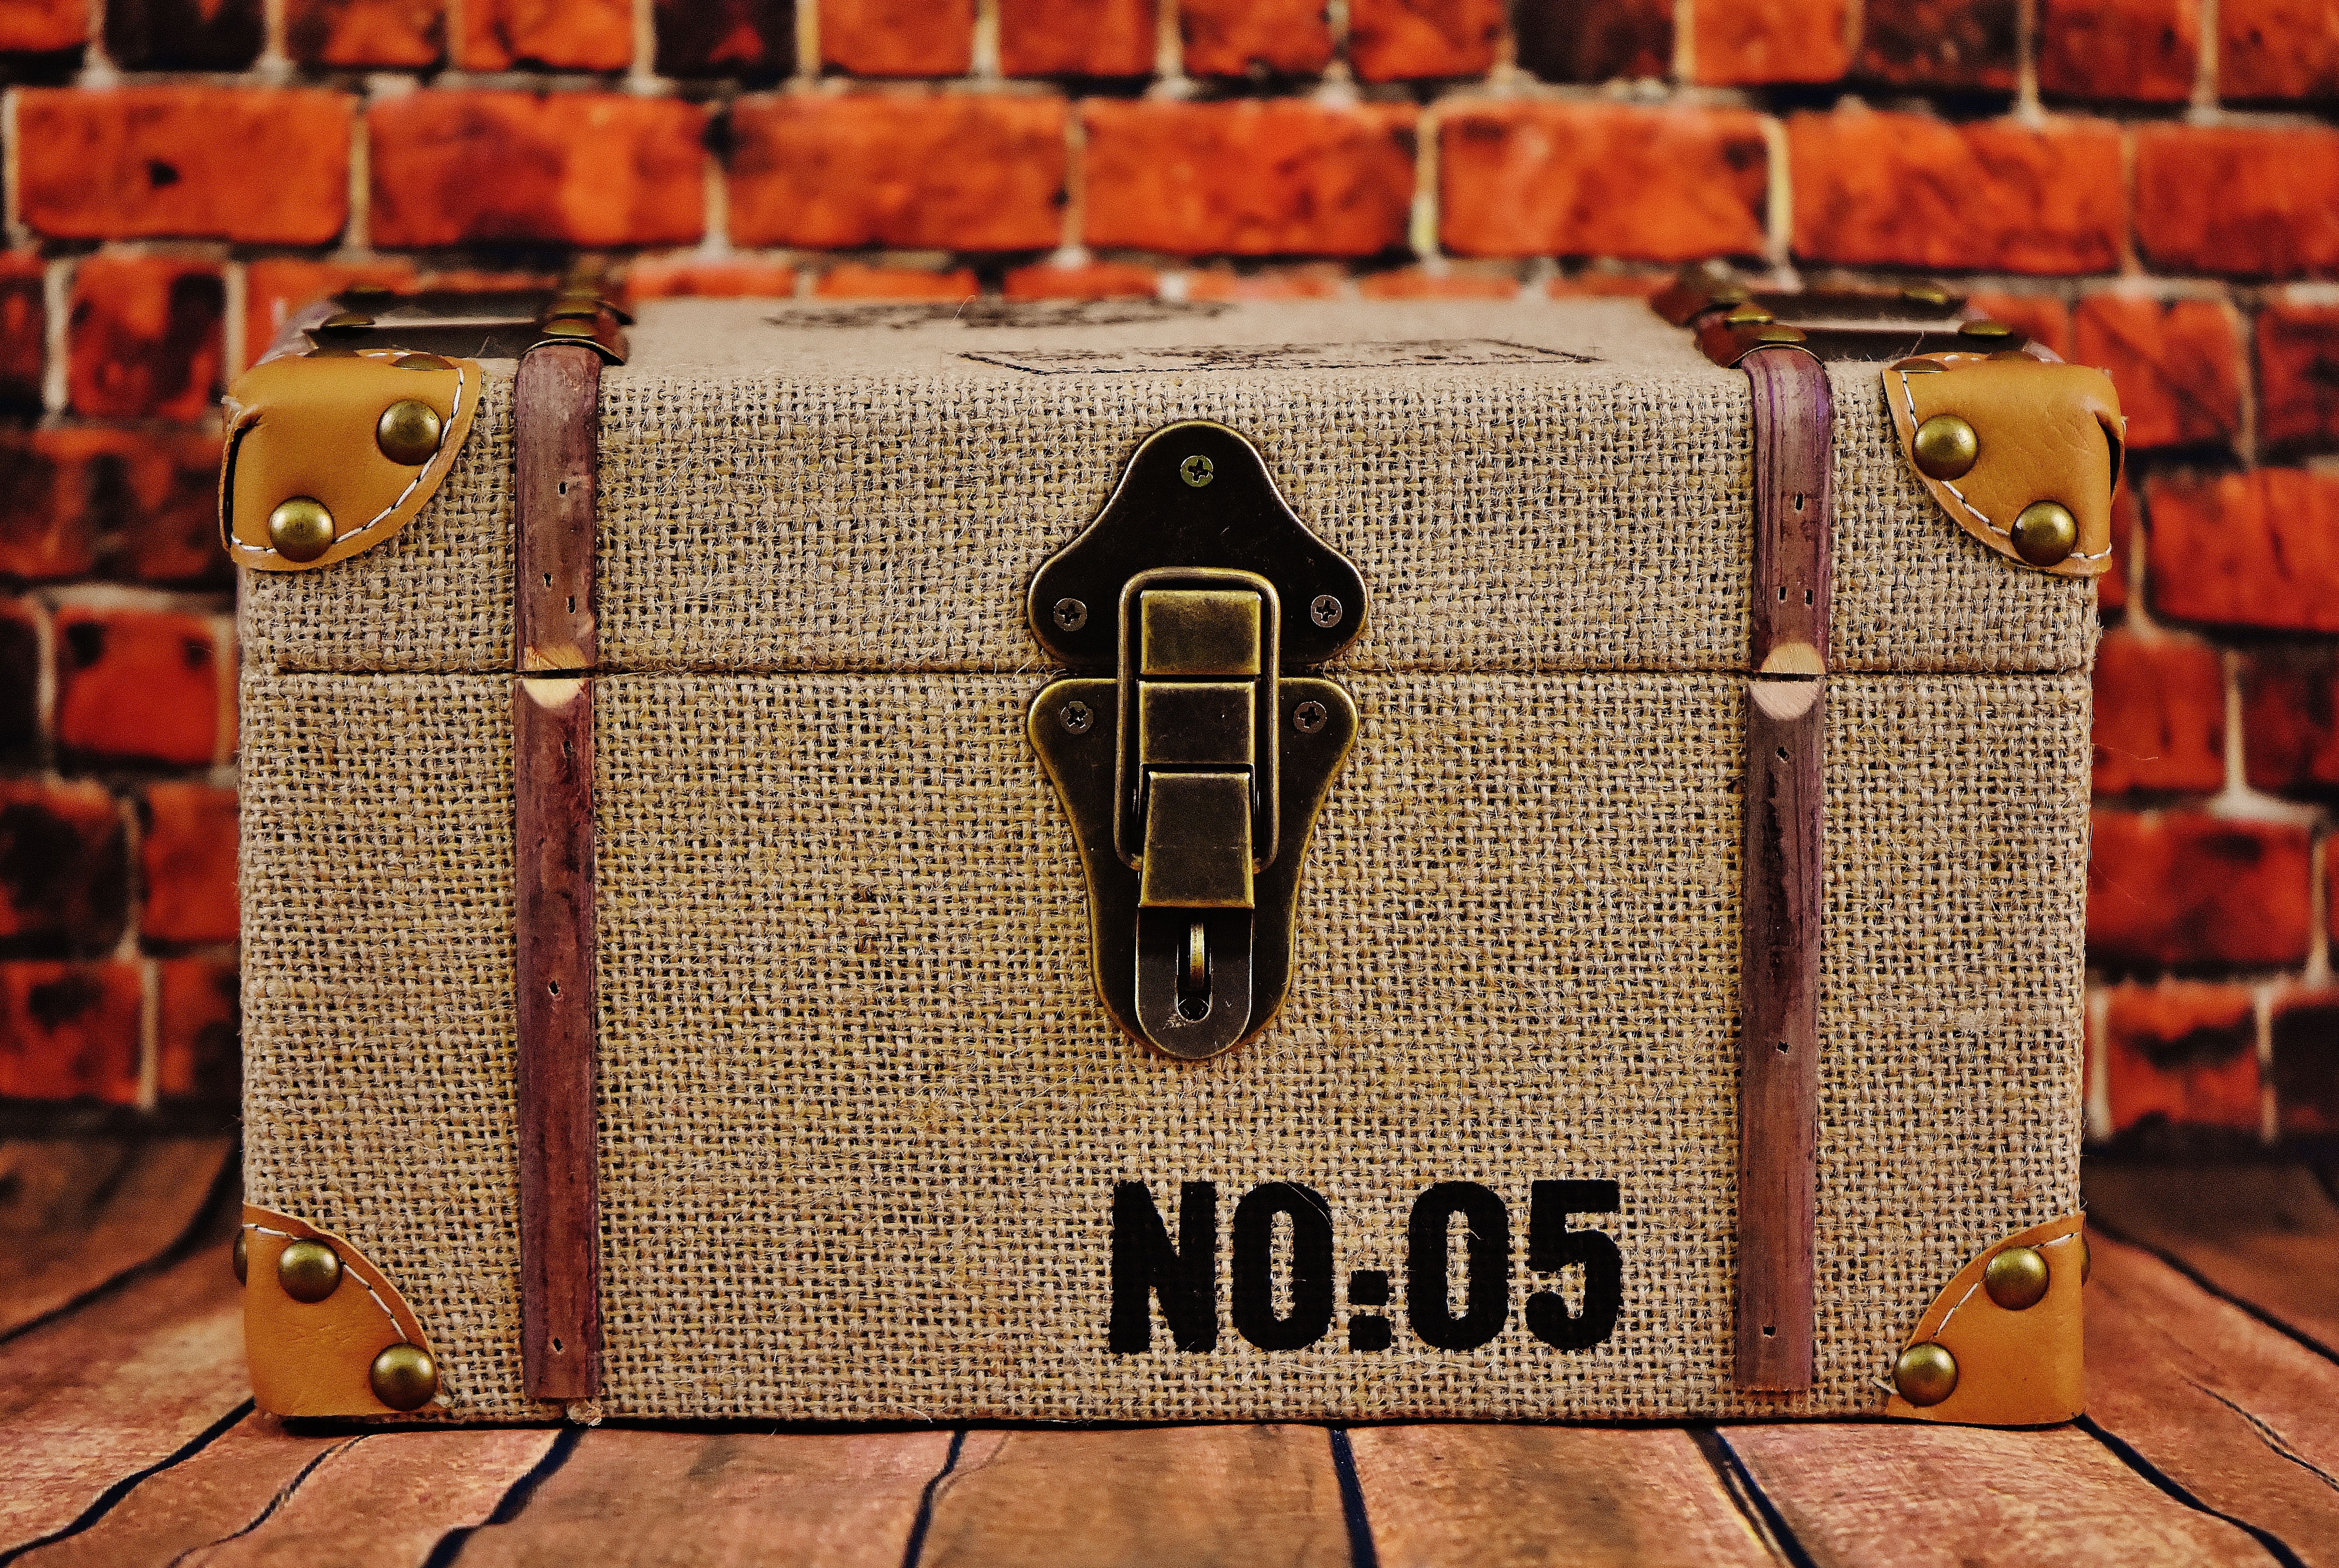
wood, leather, pattern, bag, box, material, handbag, ornament, chest, storage, fabric, textile, design, suitcase, closure, casket, fitting